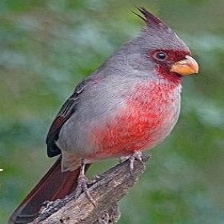
Species: PYRRHULOXIA
Scientific name: CARDINALIS SINUATUS